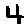
Label: 4